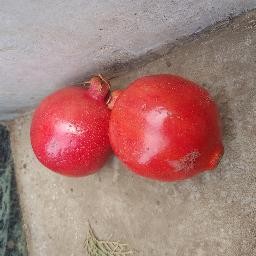
Fruit: Pomegranate
Quality: Good